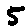
Label: 5